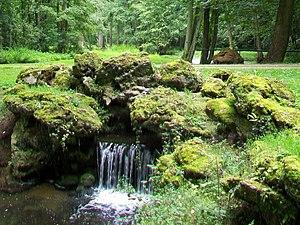
La cascade à l'ouest du parc de Geresme.